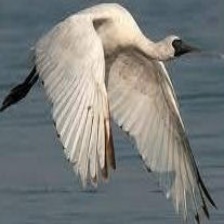
Species: BLACK FACED SPOONBILL
Scientific name: PLATALEA MINOR
ImageNet parent category: spoonbill